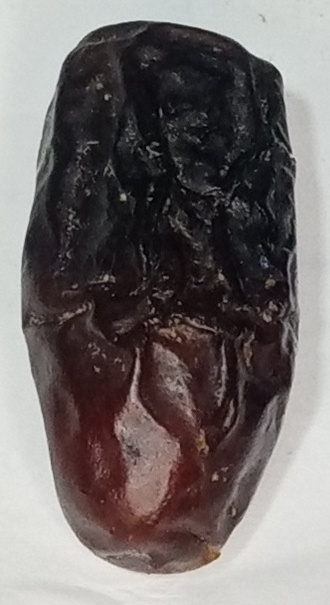
Variety: gajar
Size: medium
Grade: grade-1